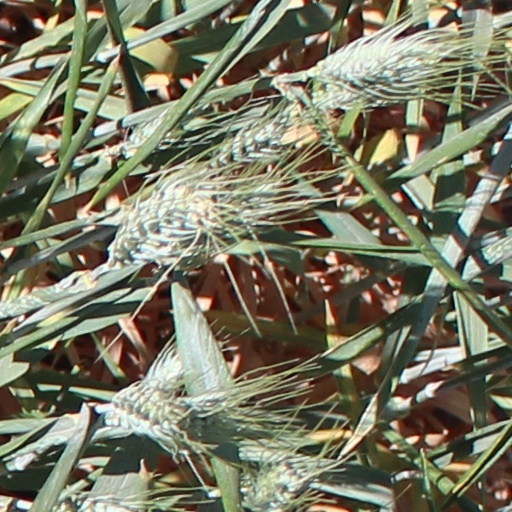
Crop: wheat